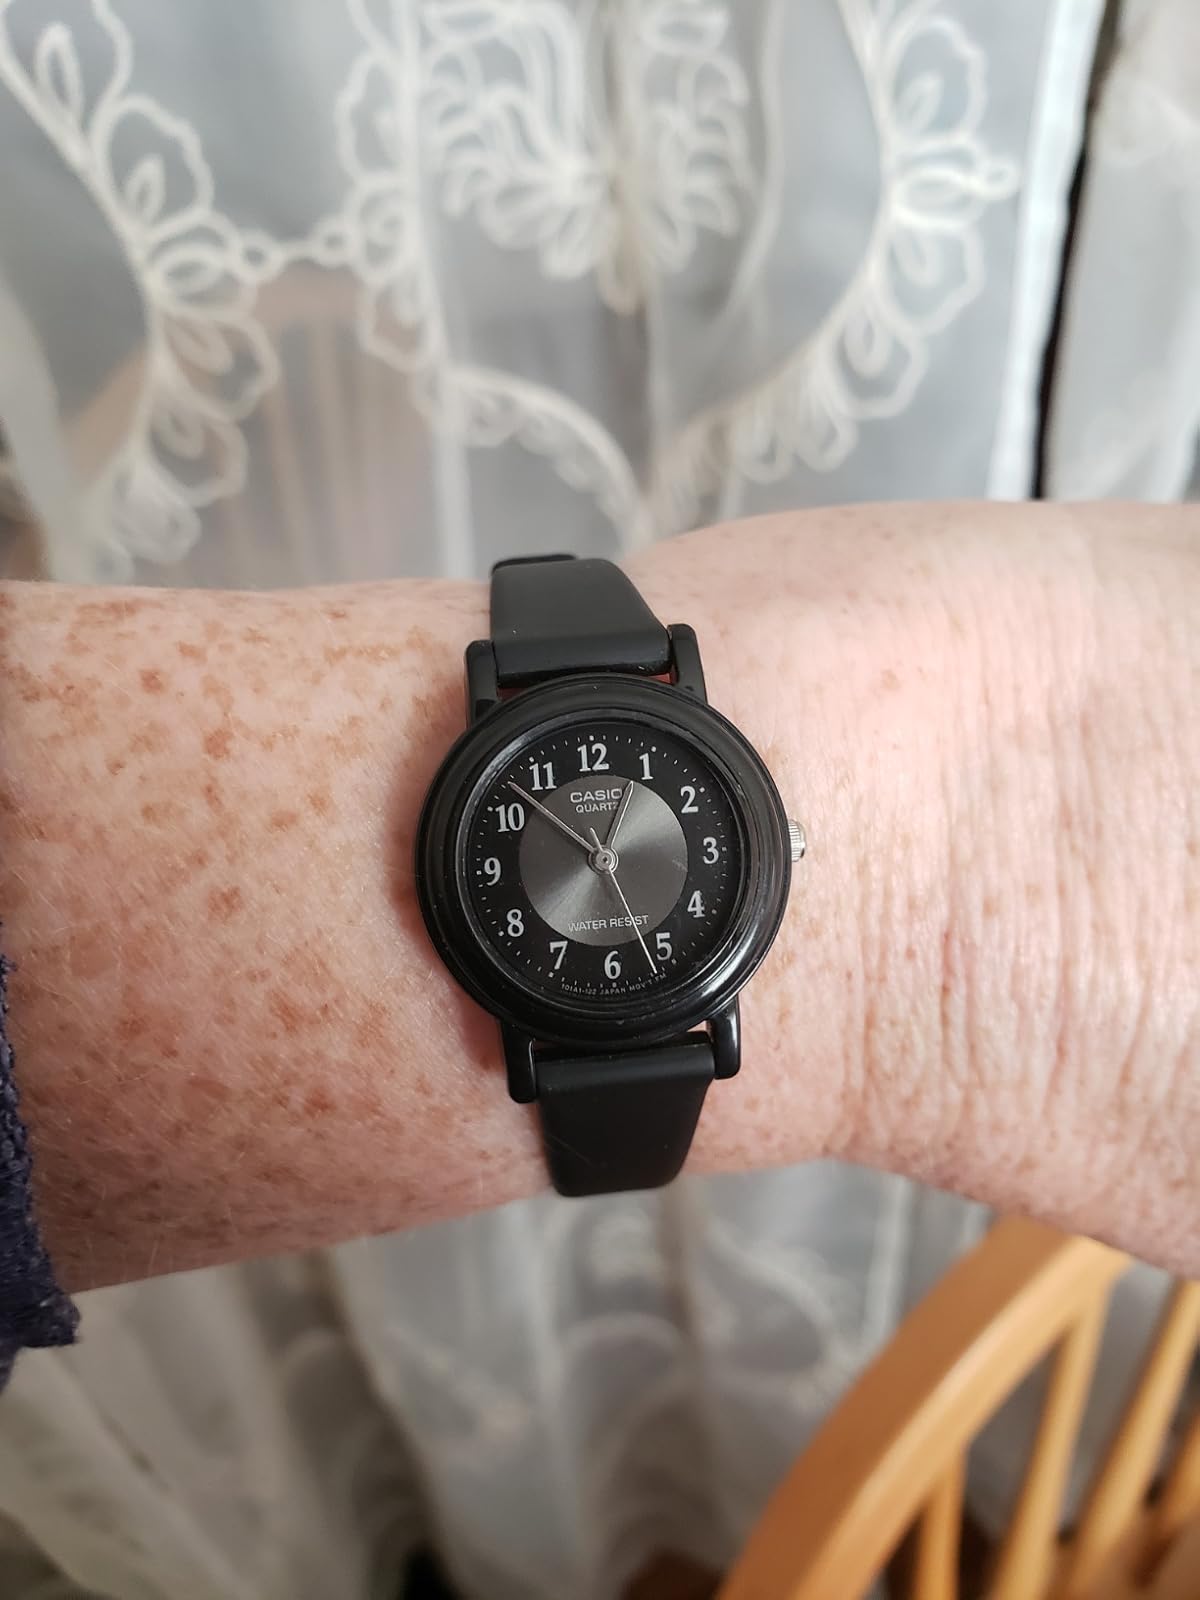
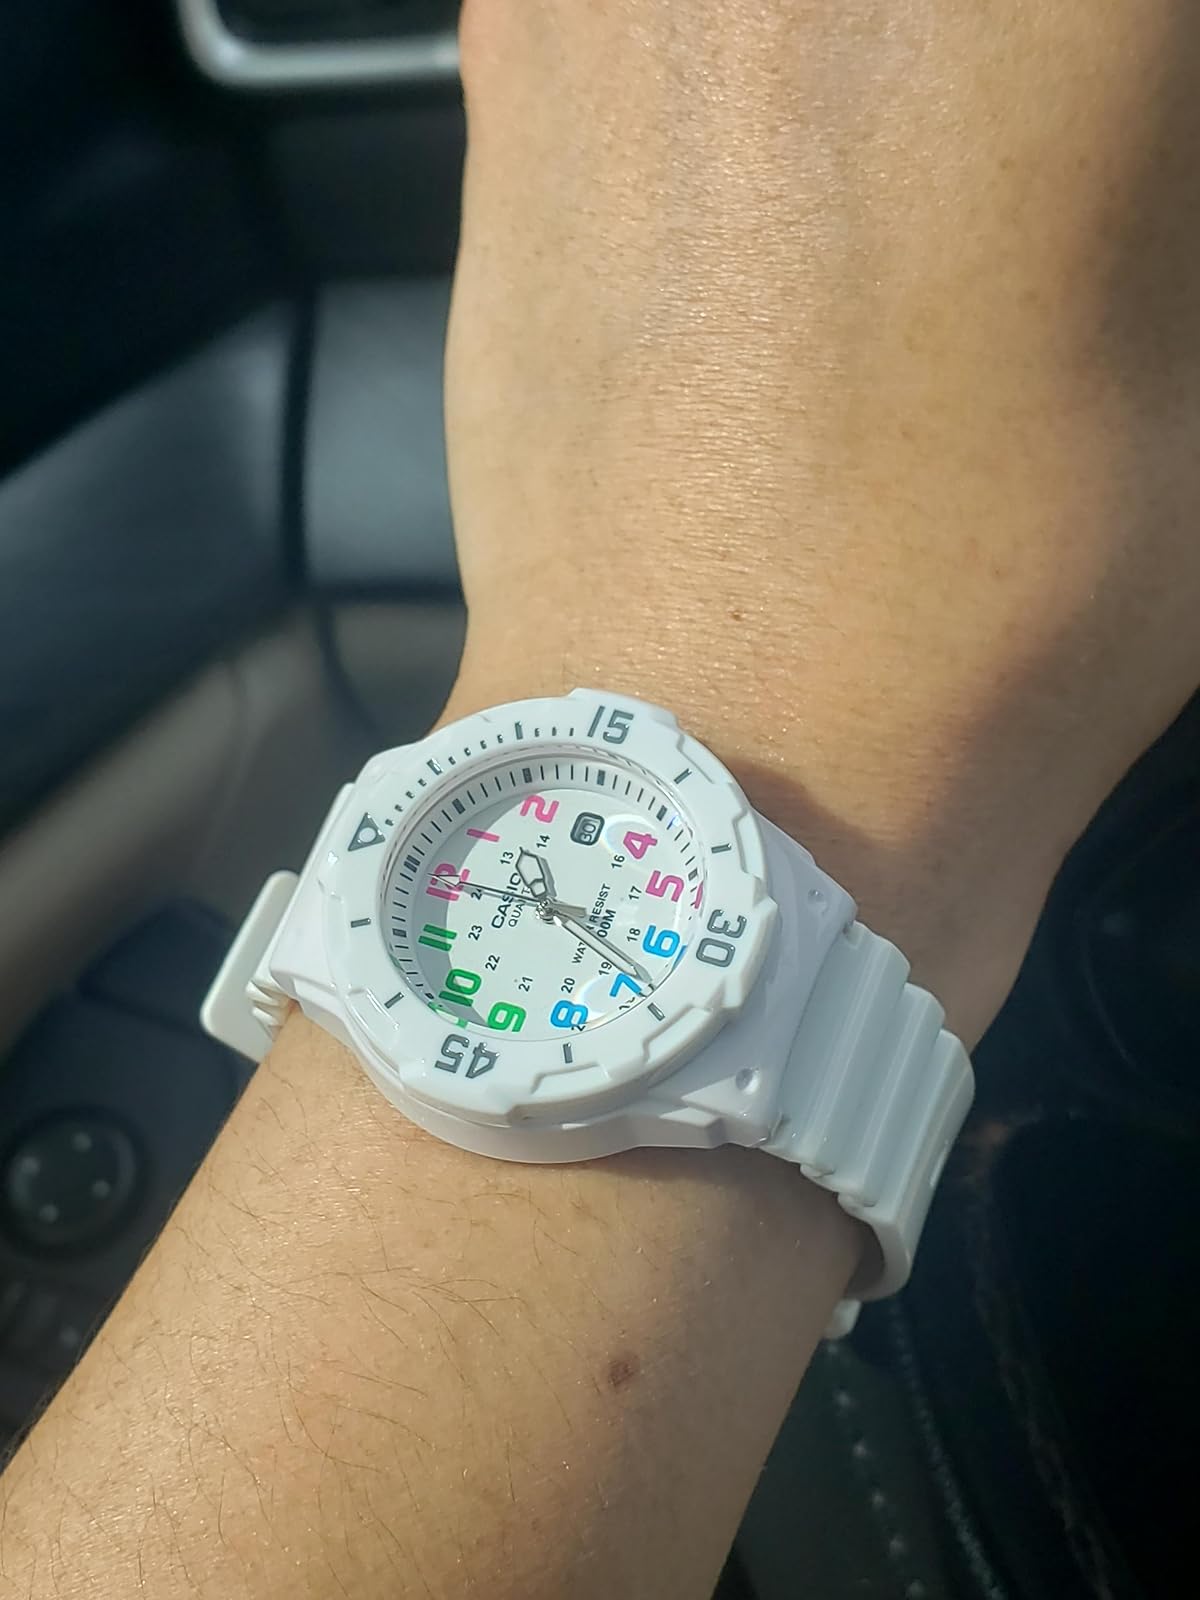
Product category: accessories_watch
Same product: no